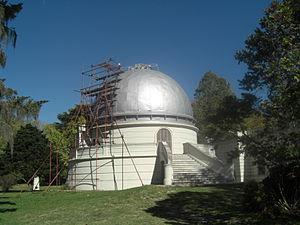
L'observatoire astronomique de La Plata est un observatoire situé dans la ville de La Plata, capitale de la province de Buenos Aires en Argentine. Son code IAU est 839.
L’université nationale de La Plata est une université publique située à La Plata, la capitale de la province de Buenos Aires, en Argentine.